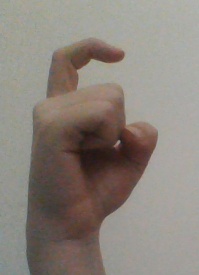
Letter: ra